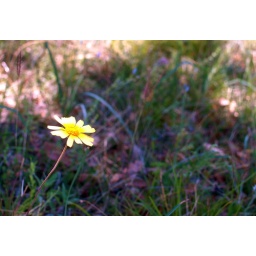
I went on a road trip with my mom over the weekend to the hill country of Texas.